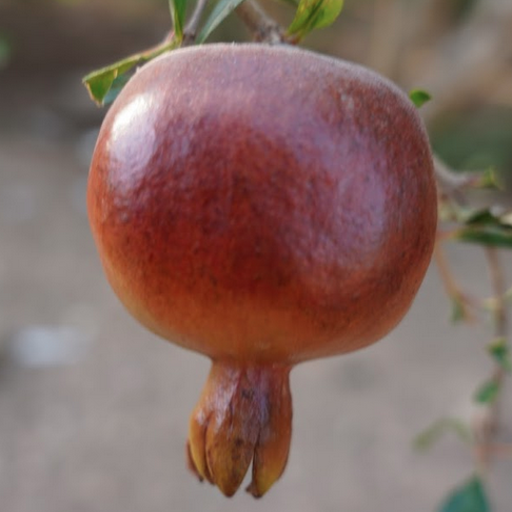
Label: Sunburn